Xuan Dou Zhi Wang

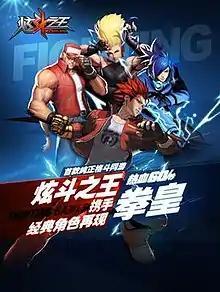
Promotional picture

Xuan Dou Zhi Wang (炫斗之王, "The King of Dazzling Fighters", tentatively translated for an international audience as King of Combat) was an in-development online PC fighting game by Jade Studio for Tencent Games. The game's first Beta build was available since 2011 in China via digital download. Game's development was paused since 2014 and the game was seemingly abandoned by 2019 or before. A beat' em up spin-off titled Tian Tian Xuan Dou (international name "Fantasy Fighter") was released in 2014, but its service was discontinued too in the latter years.